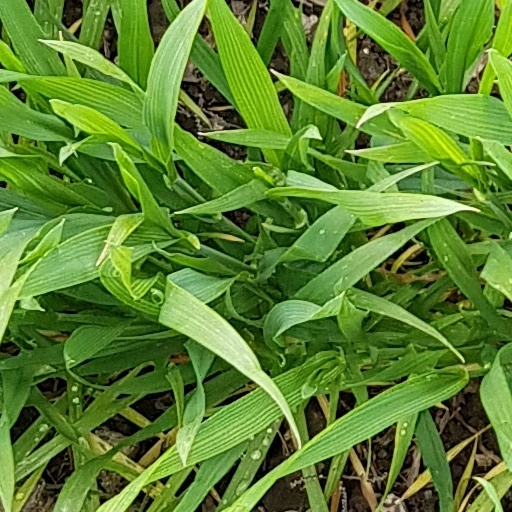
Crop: wheat